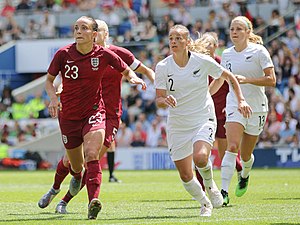
New Zealands kvindefodboldlandshold
New Zealands kvindefodboldlandshold i kamp mod England i holdets 1-0 sejr ved VM i 2019
New Zealands kvindefodboldlandshold, med kælenavnet Football Ferns, repræsenterer New Zealand i internationale fodboldturneringer for kvinder og styres af New Zealand Football. New Zealands kvindelandshold kvalificerede sig til VM i fodbold for kvinder 2007, der blev holdt i Kina i september 2007, og sendte holdet til deres første VM i 16 år, og det andet siden deres debut i international fodboldturneringer.